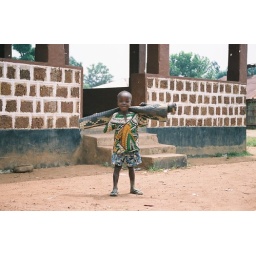
A little boy smiles at us while carrying his mat home from mosque in Pendembu town